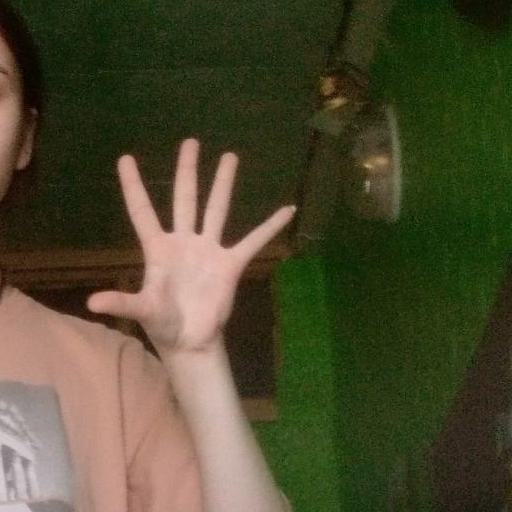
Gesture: palm